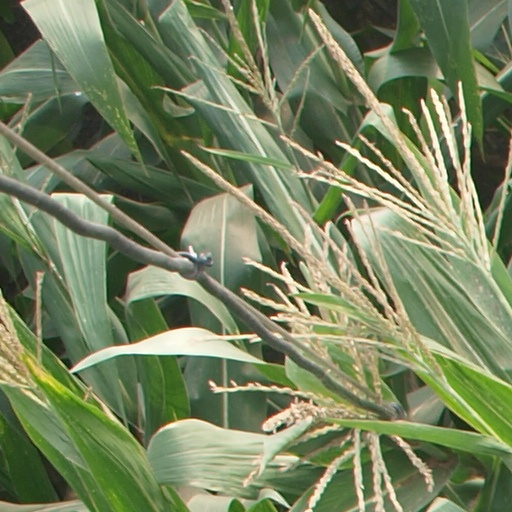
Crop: maize; corn